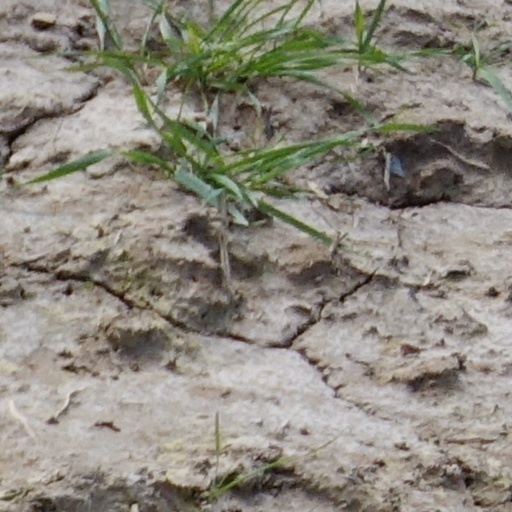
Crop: wheat